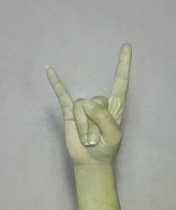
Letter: la